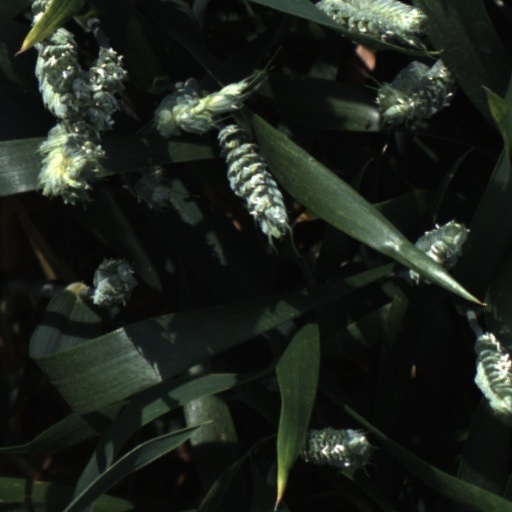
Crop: wheat